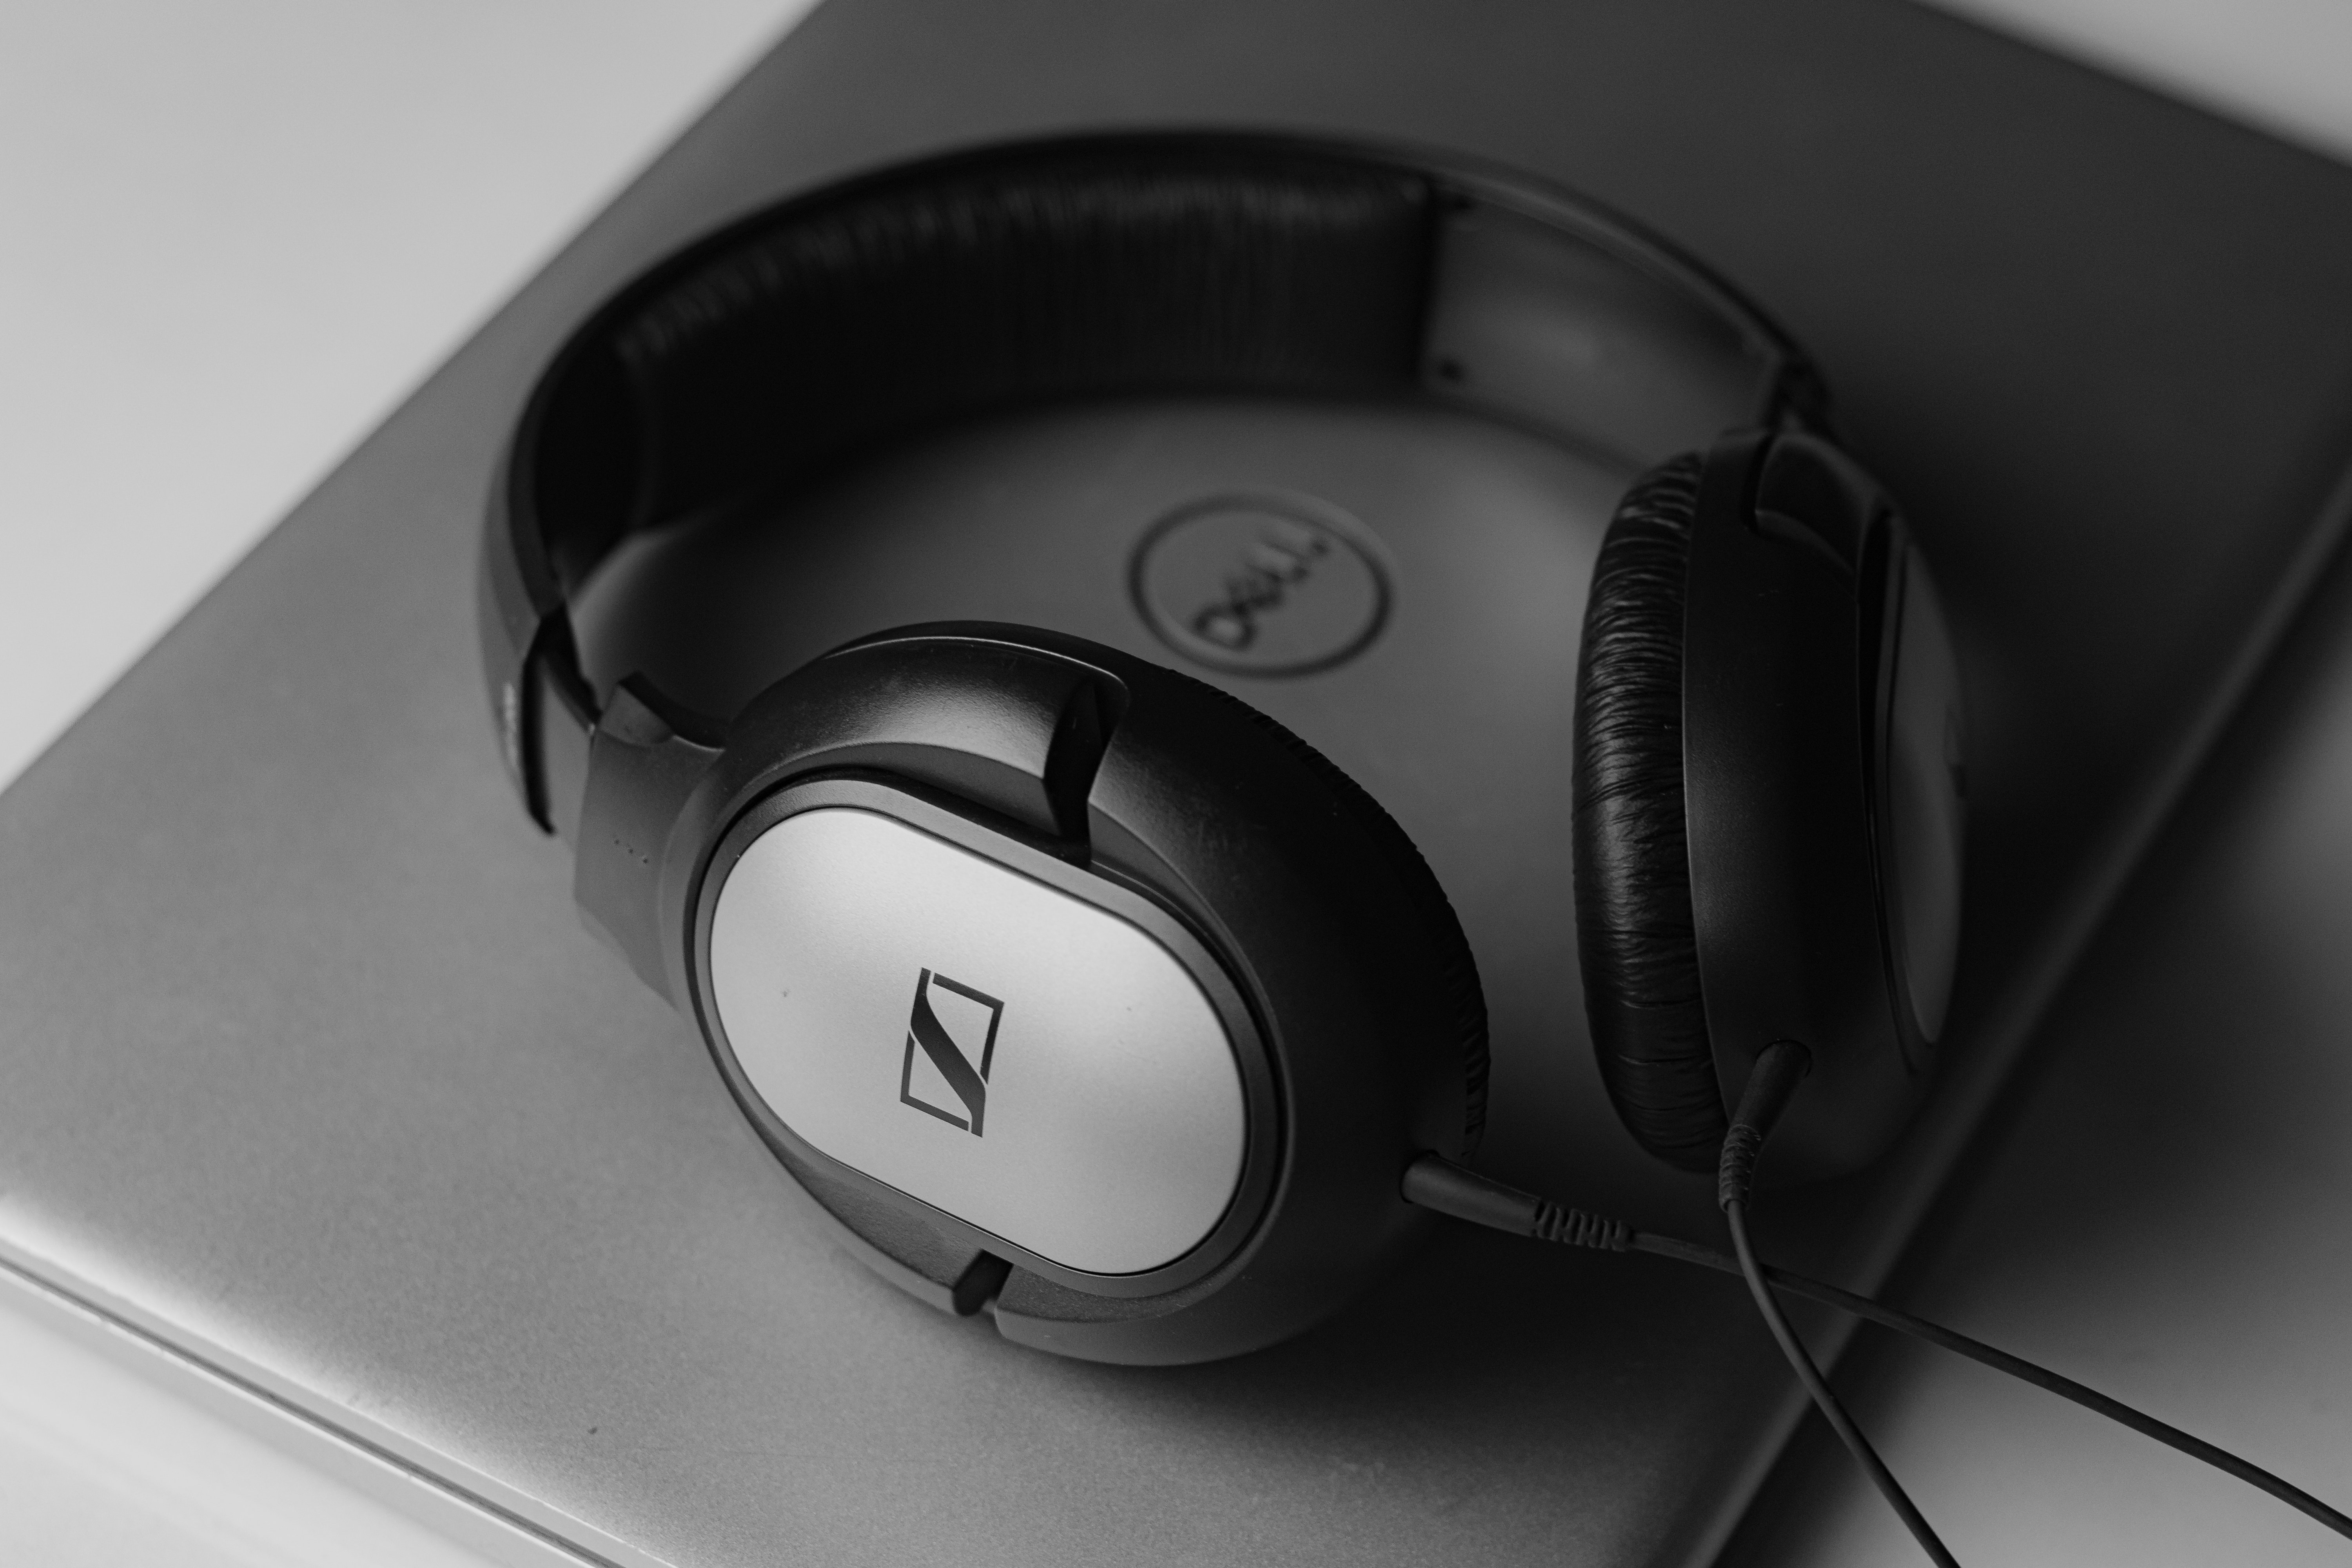
music, peripheral, output device, input device, audio equipment, gadget, headphones, electronic device, computer hardware, computer component, cable, communication device, multimedia, computer accessory, machine, event, office equipment, personal computer hardware, font, headset, Audio accessory